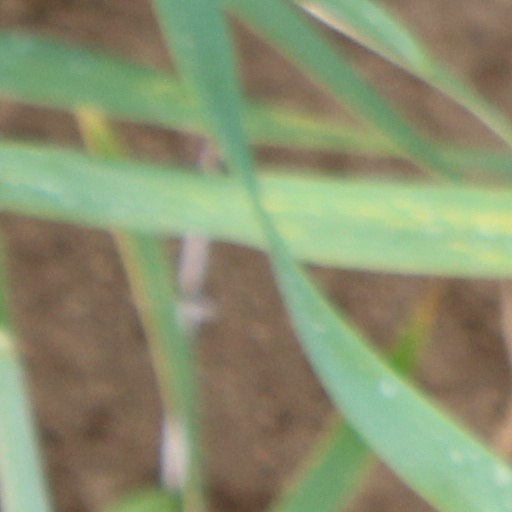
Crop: wheat